Bogotá

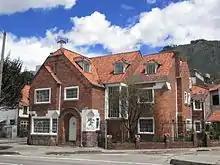
An old house in the Teusaquillo locality, near downtown Bogotá ("Estrato 4")

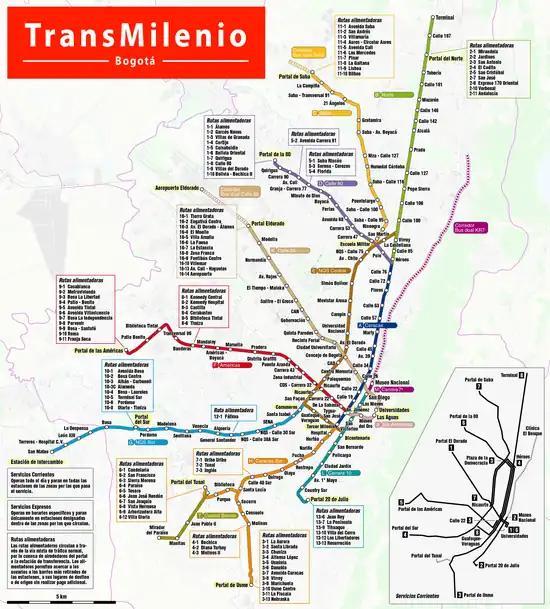
Map of the TransMilenio system

The colonial city, from 1539 to 1810, barely changed its urban layout and culture. Santafe was slowly leaving behind the colonialism after the independence revolution from 1810 to 1819. Entering the 19th century, the city of Bogotá was still the political and demographic core of Nueva Granada but remained a small city as compared with similar cities, such as Lima and Buenos Aires. At the year of 1801, the city had 173 blocks and 21,394 inhabitants marking a slow population growth during the 18th century. In the beginning of the 19th century, city life was marked by the lack of cultural activity and public services as well as by the excessive Catholic religiosity in its inhabitants, which almost controlled the whole life of people, as a journalist traveler wrote in 1822 (Biblioteca Luis Angel Arango, 1990,2 ).